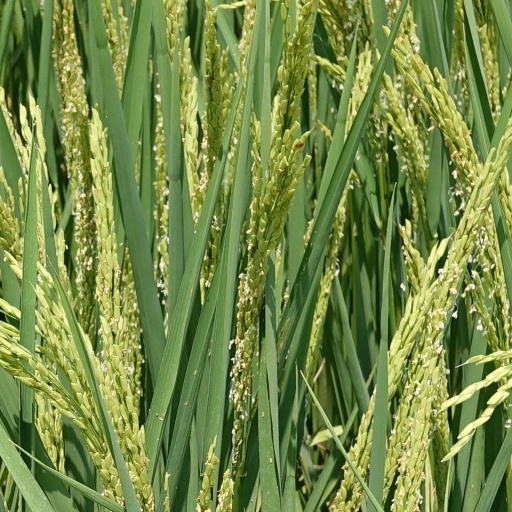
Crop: rice